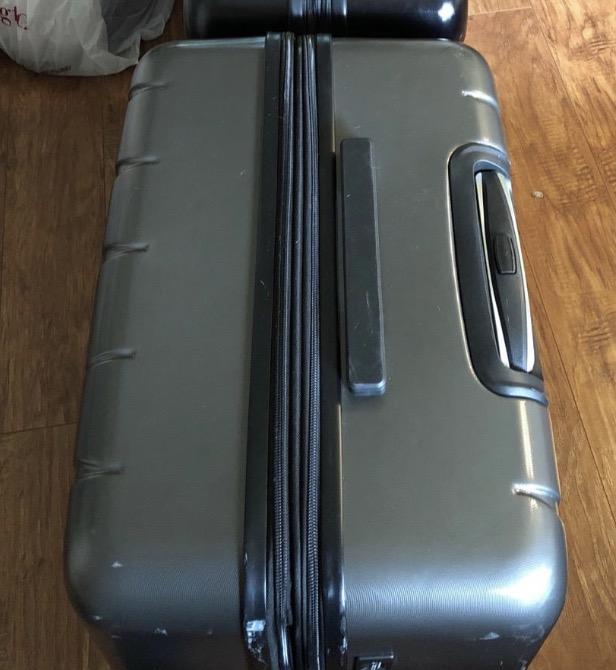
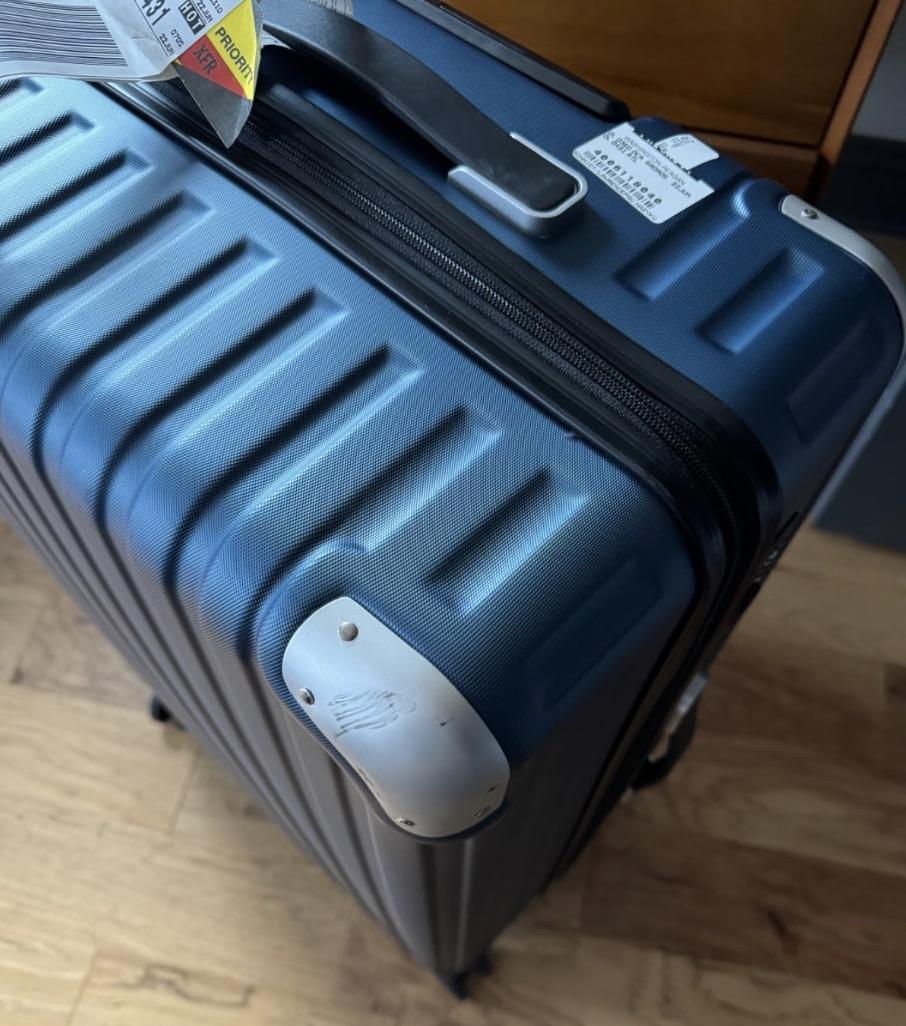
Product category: items_tea
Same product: no